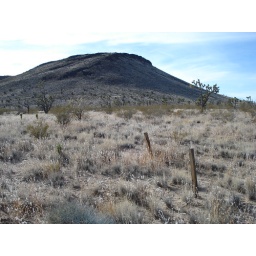
monuments near base of hill in hte big wash